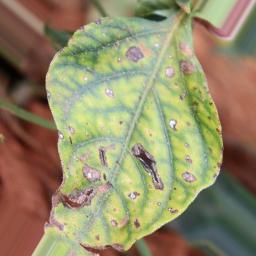
Label: cercospora